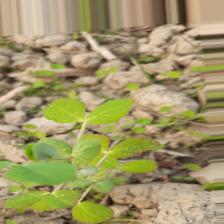
Label: Powdery Mildew